Saint-Girons-d'Aiguevives

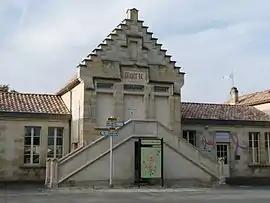
The town hall in Saint-Girons-d'Aiguevives

Saint-Girons-d'Aiguevives is a commune in the Gironde department in Nouvelle-Aquitaine in southwestern France.